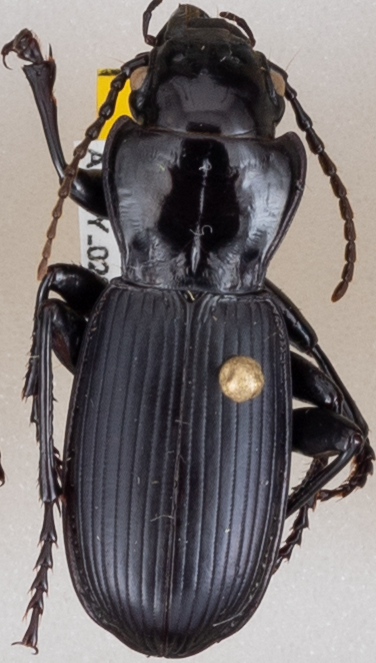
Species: Pterostichus lama
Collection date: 2021-06-08
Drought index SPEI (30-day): -0.842
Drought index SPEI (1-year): -0.66
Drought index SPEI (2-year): -0.184